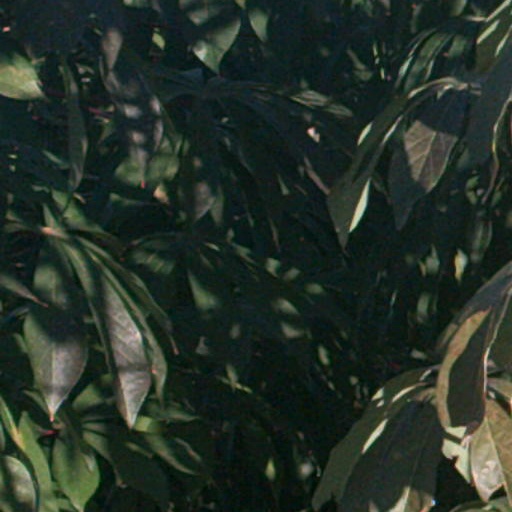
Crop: cassava